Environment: real
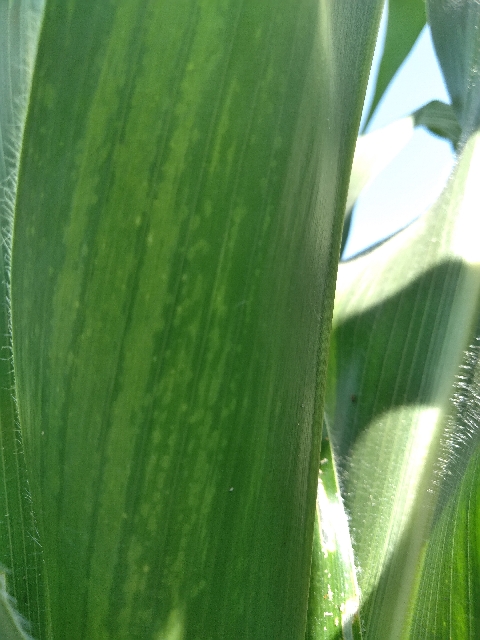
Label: lethal_necrosis